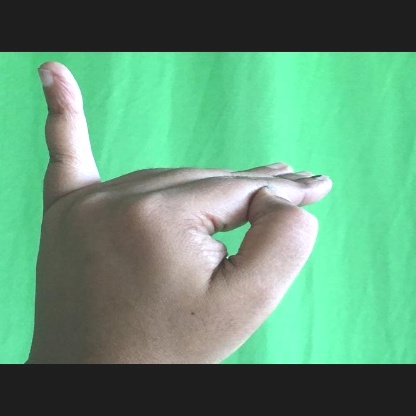
Mudra: Hamsapaksha